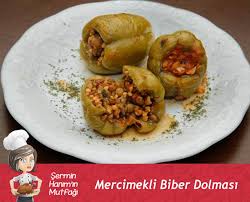
Yemek: biber_dolmasi